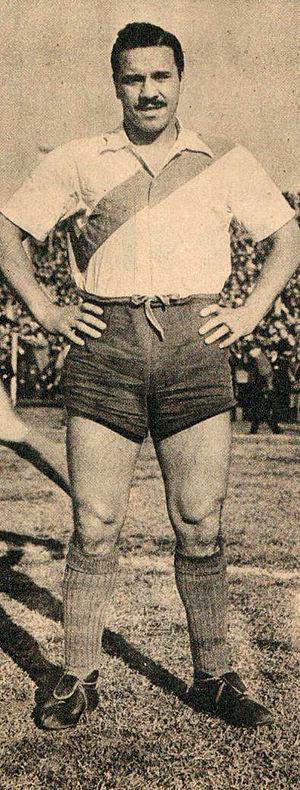
José Manuel Moreno, surnommé El Charro, est un footballeur argentin.